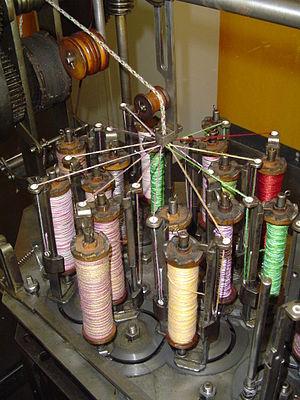
Cet article fournit une liste des principales entreprises impliquées dans la production et la distribution de vêtements.